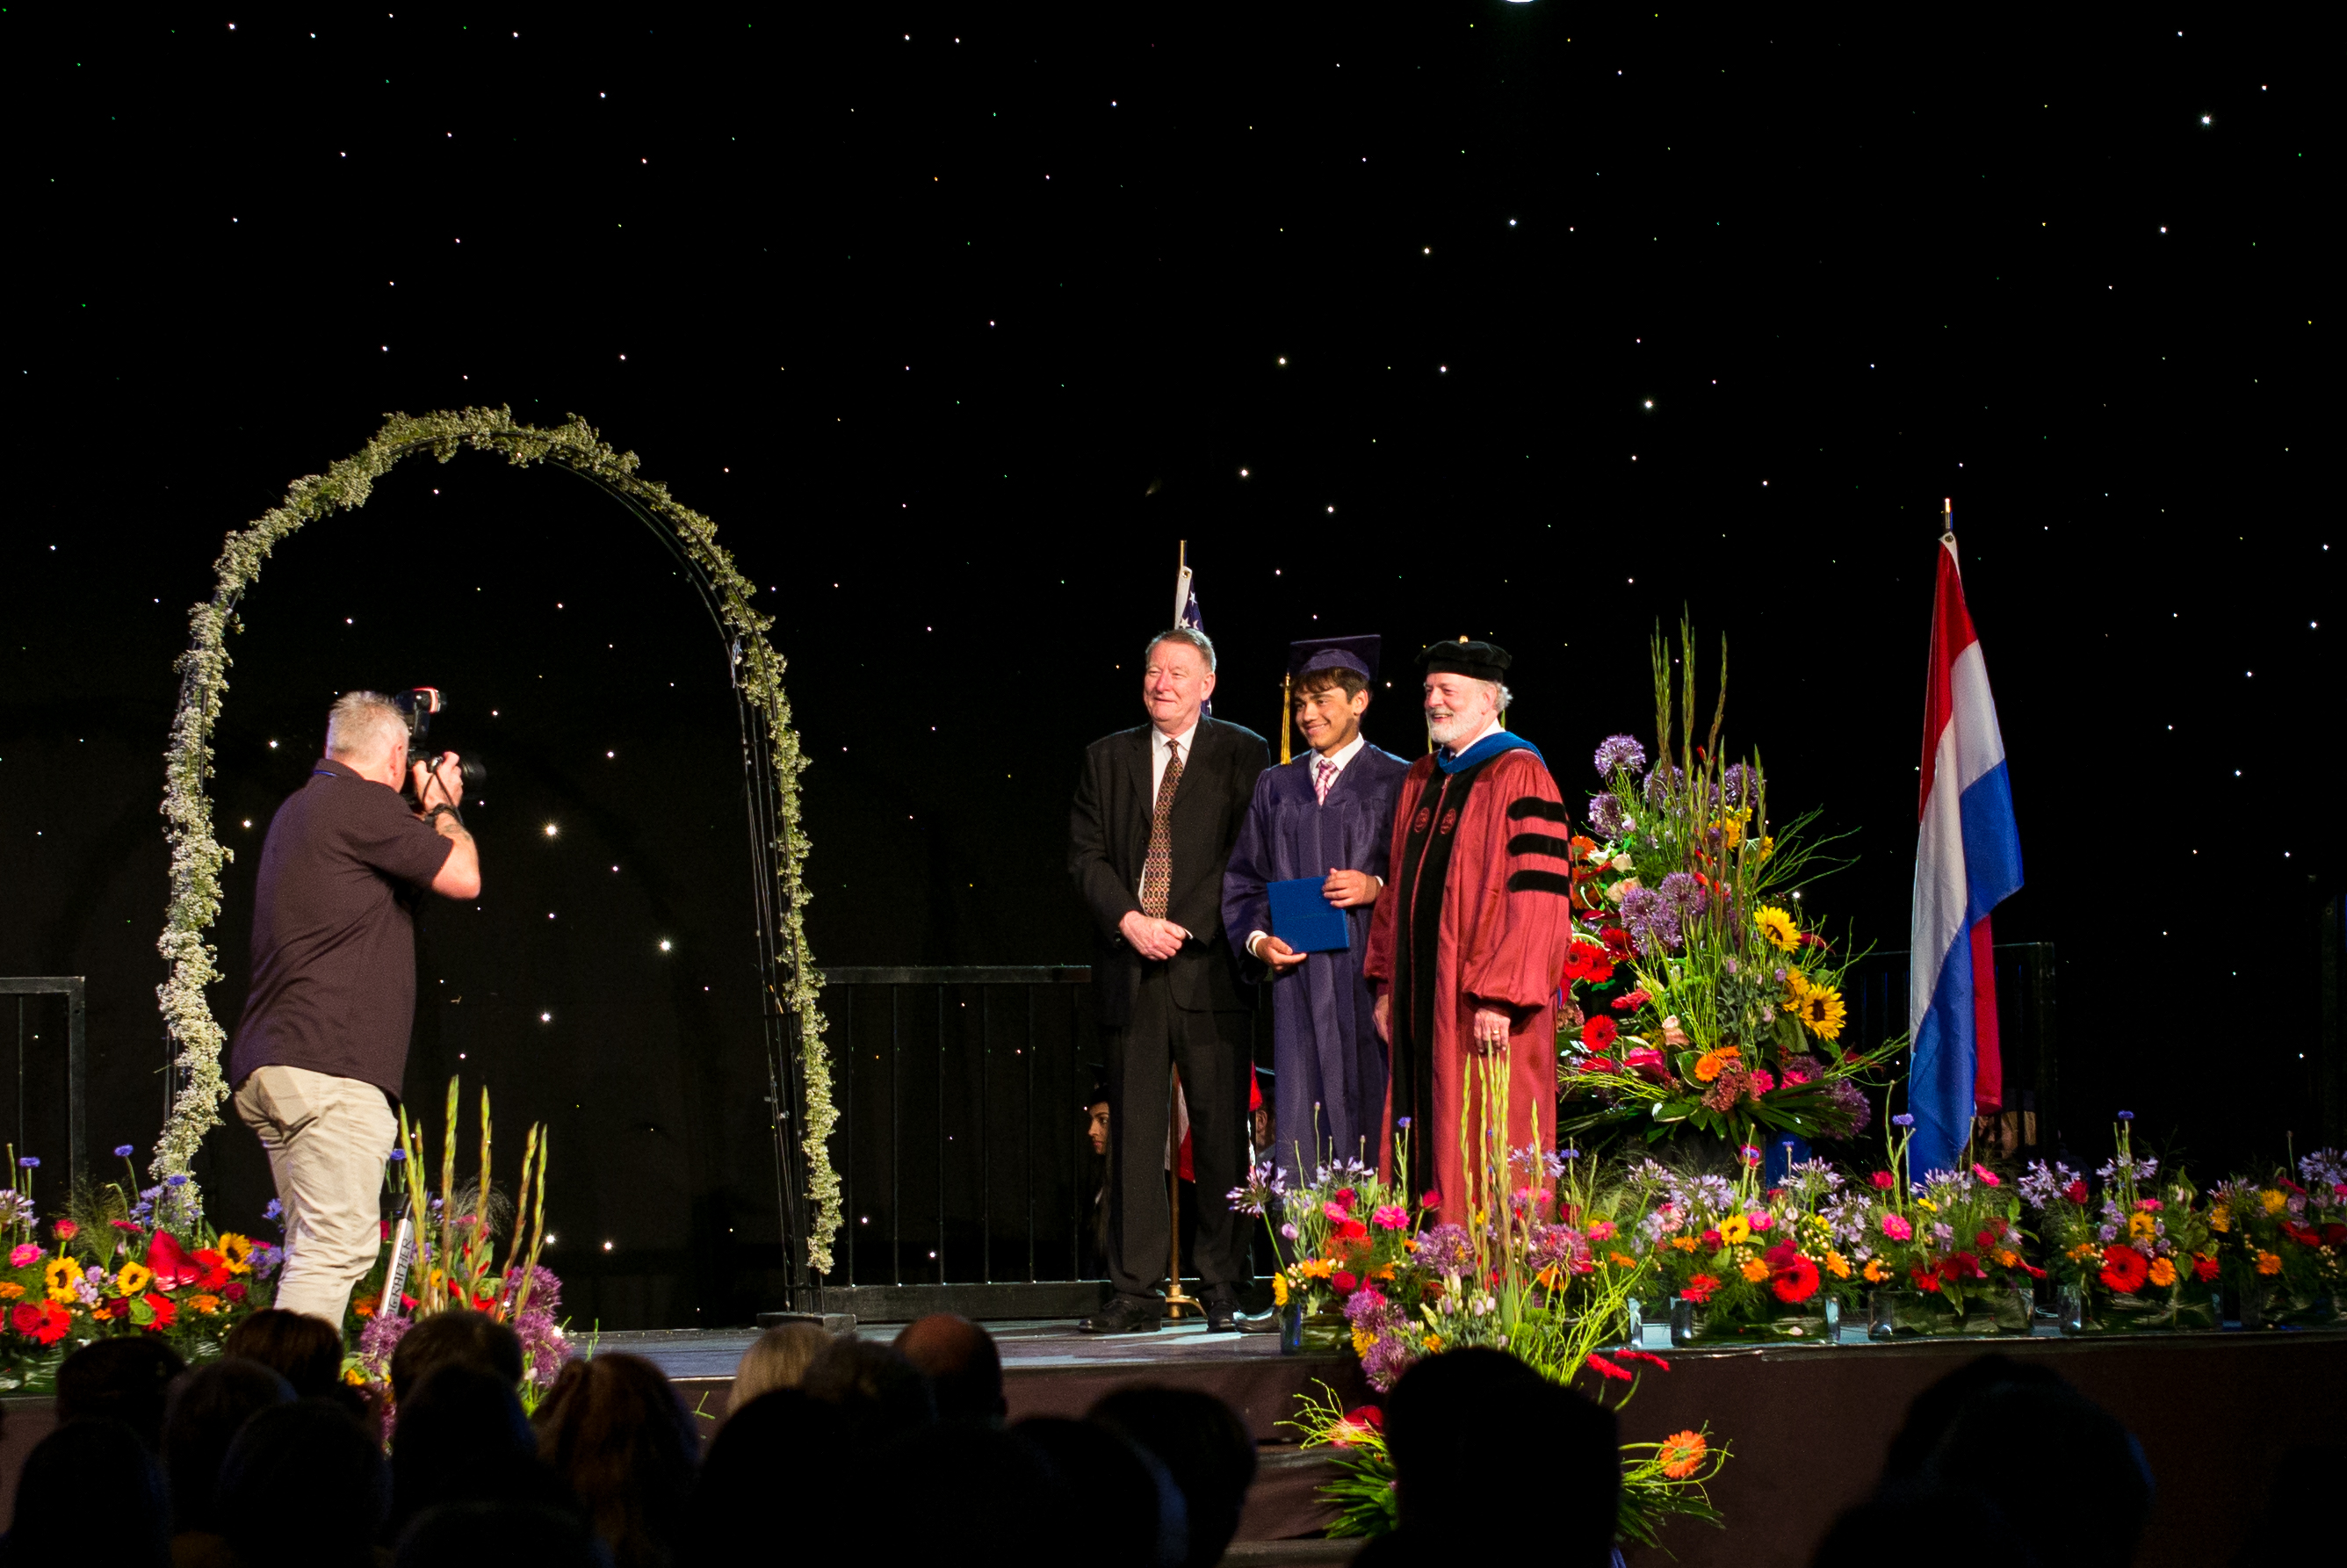
night, europe, high, ash, christmas, holland, hague, netherlands, international, m, american, students, performance, cap, 50, school, senior, event, leica, 240, summilux, wassenaar, graduation, gown, musical theatre